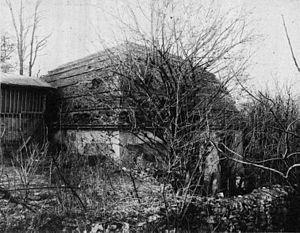
Regard des Maussins, Pré-Saint-Gervais. Photo extraite du procès-verbal de la Commission municipale du Vieux Paris, 12 octobre 1899
Le regard des Maussins est un regard — c'est-à-dire un dispositif maçonné permettant d'inspecter une canalisation — situé à Paris, en France.
Les eaux du Pré-Saint-Gervais sont un ensemble d'aménagements hydrauliques situés à Paris et au Pré-Saint-Gervais, en France, permettant de conduire les eaux des sources des collines du Pré-Saint-Gervais vers les zones en contrebas.